Describe the emotion expressed in this image:  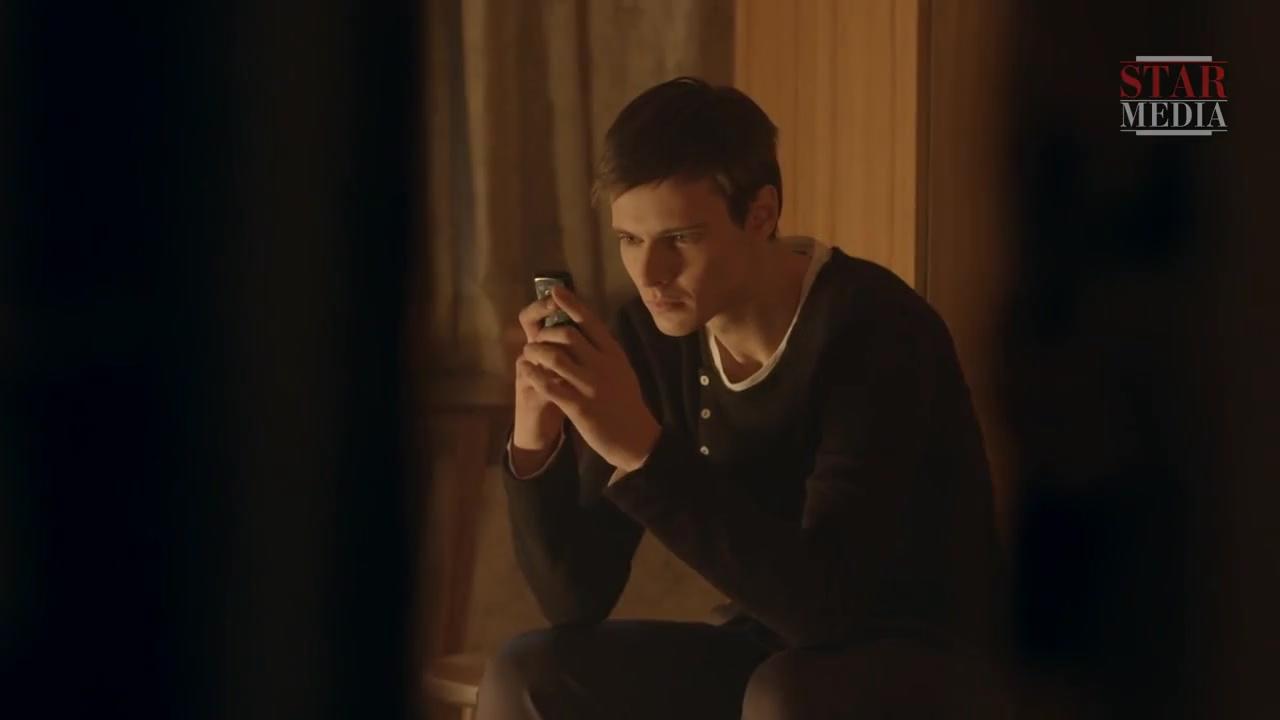
This person displays Pain, valence and arousal with low intensity.